Tarangire Ecosystem

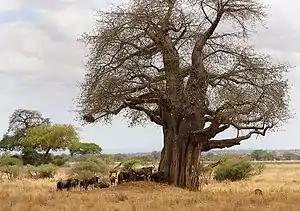
Baobab tree, wildebeests, giraffes, and impala in Tarangire National Park, 2011

The area falls within the eastern branch of the East African Rift Valley which has widened and the valley floor fallen over the past few million years. About 250,000 years ago Lake Manyara and Lake Burunge were part of a larger lake called Proto-Manyara, a basin of internal drainage that lost water through evaporation and deep percolation. Subsequent rises in the Rift Valley floor changed drainage patterns and the lake was reduced in size and divided into the two shallow, alkali lakes currently seen. Topography is now mainly low ridges of gneiss and pre-Cambrian rocks covered with well-drained, medium textured, stony soils. Large areas of valley bottoms are montmorillonite black cotton soils. Ancient lake sediments produced clay soils in the Proto-Manyara area. Minjingu Hill and Vilima Vitatu were islands in Proto-Manyara Lake and their phosphate deposits there are derived from accumulated waterbird feces. Volcanic ash deposits produce rich soils on the Northern Plains and Simanjiro Plains where migratory wildebeest and zebra find forage with the nutrients necessary for lactation and healthy calf growth.